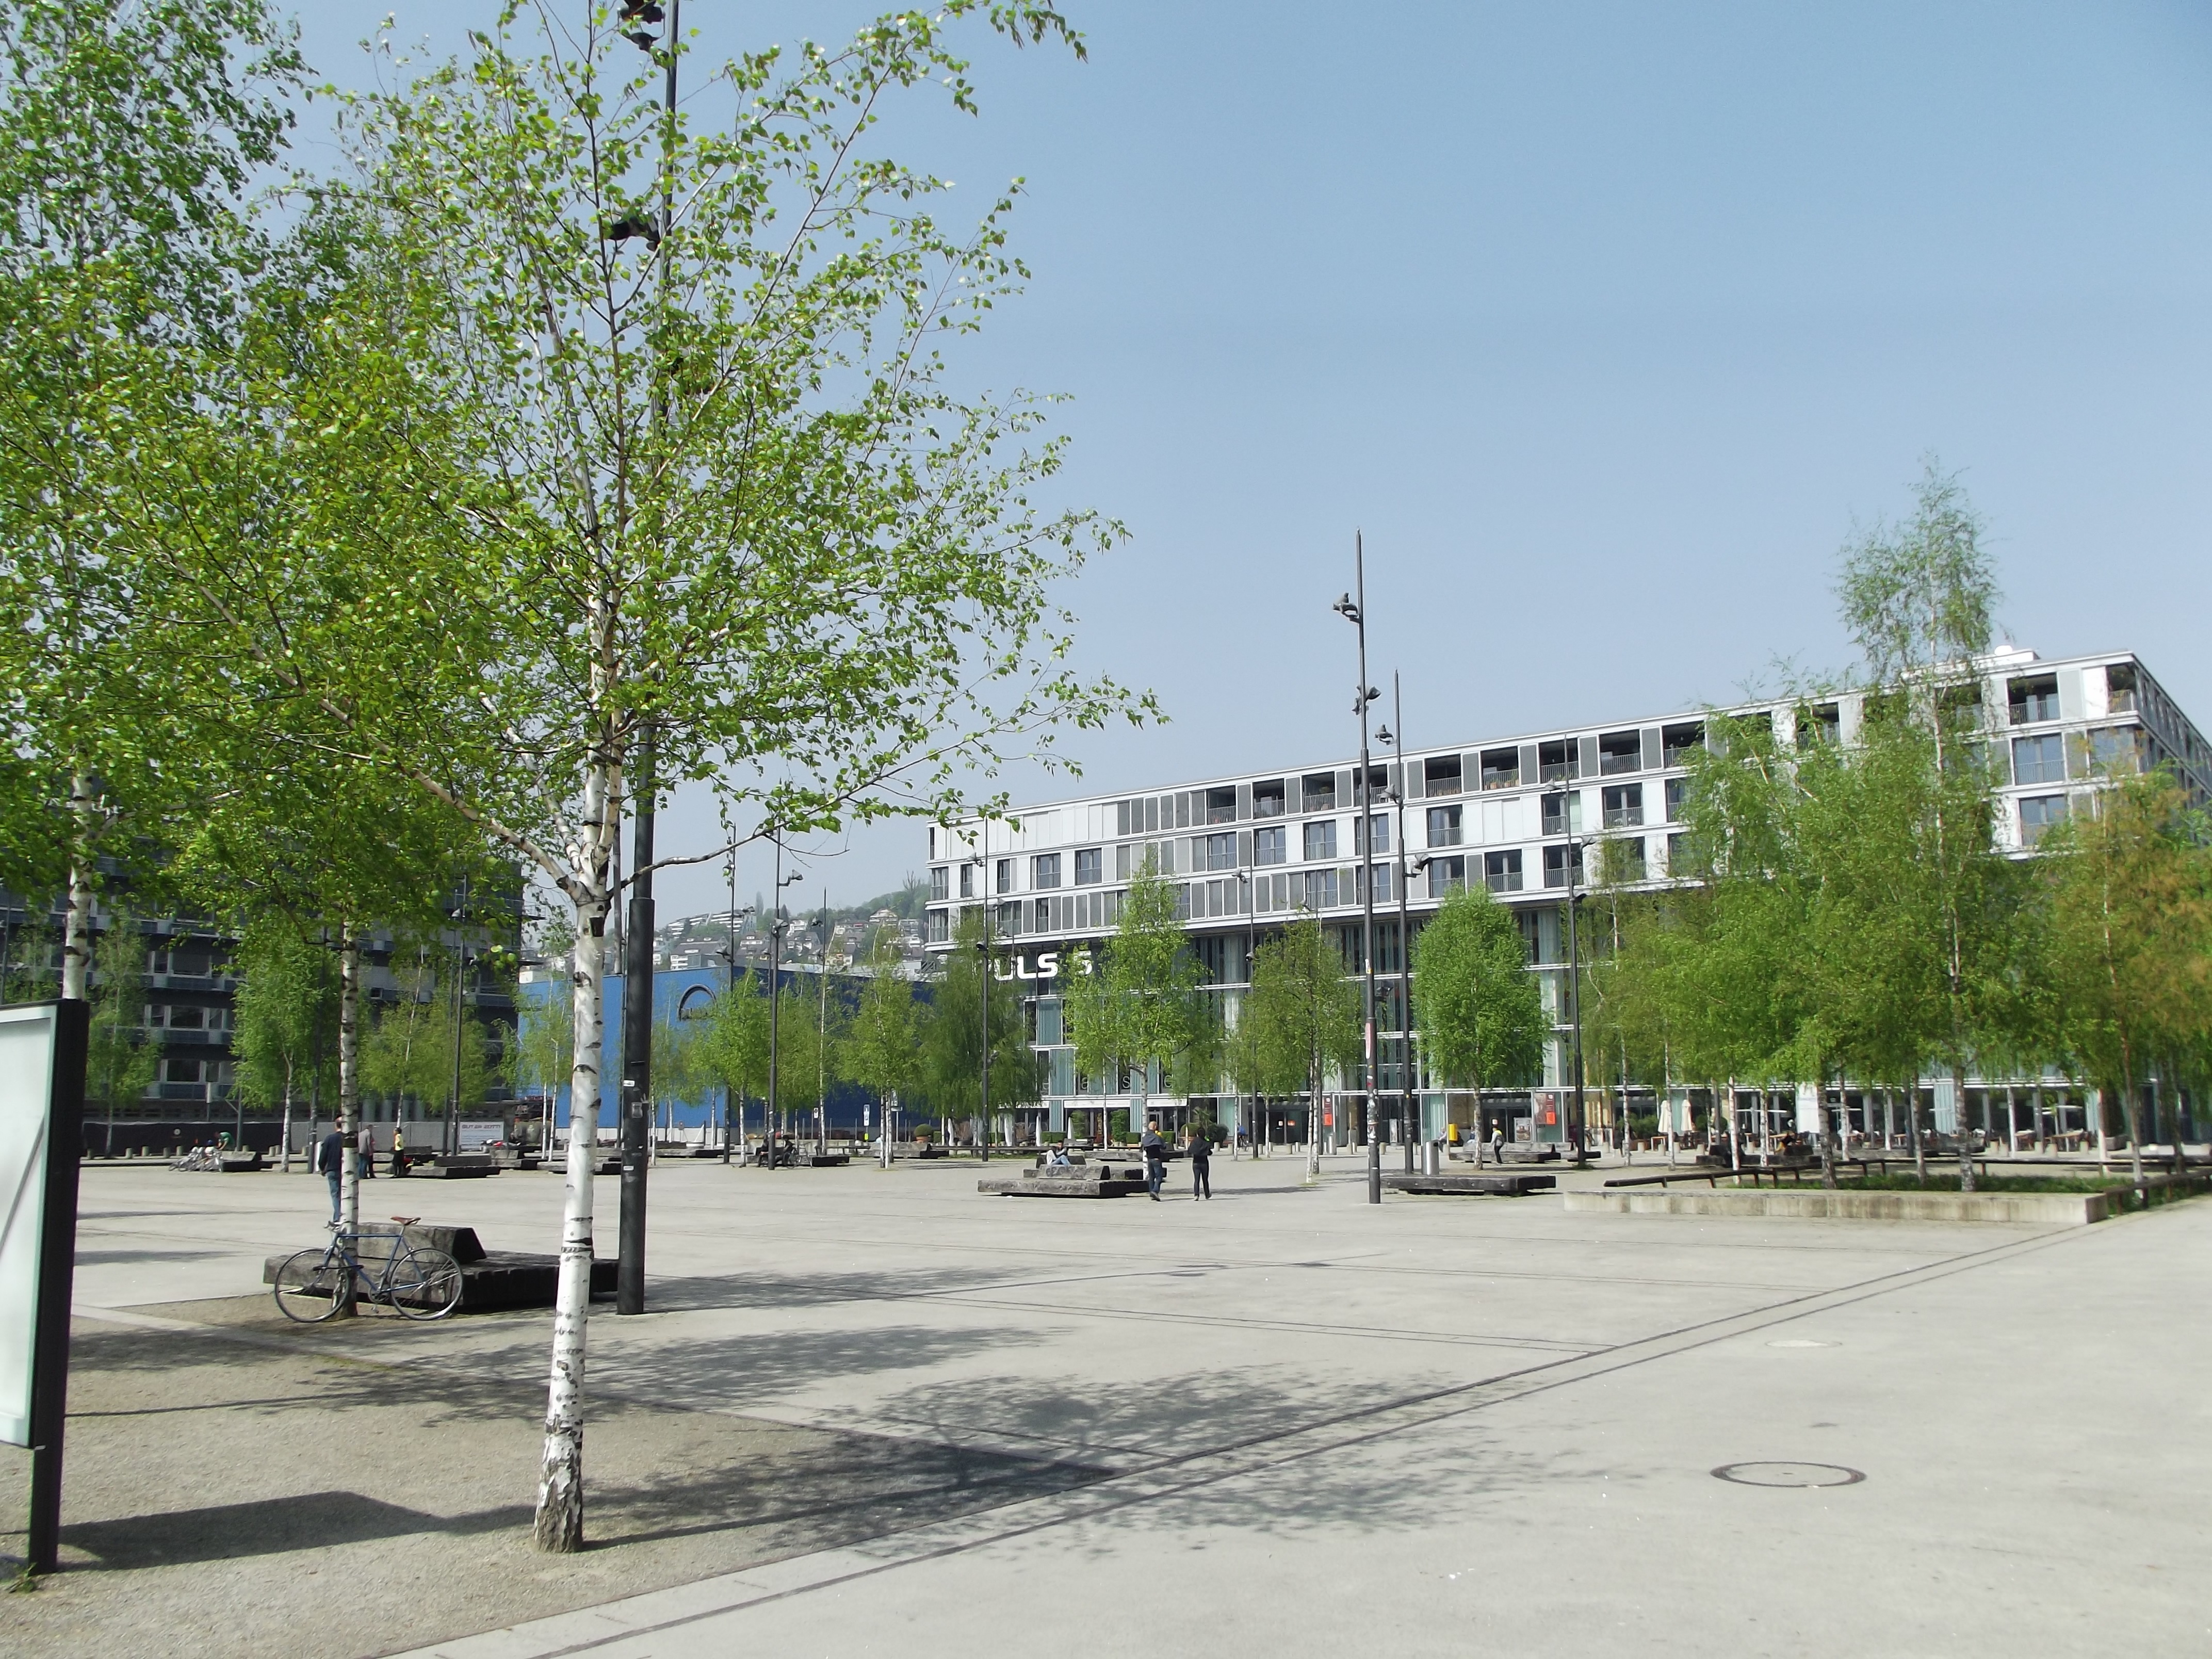
pedestrian, architecture, road, street, town, building, city, downtown, suburb, plaza, tower block, public space, zurich, town square, neighbourhood, urban area, residential area, human settlement, techno park